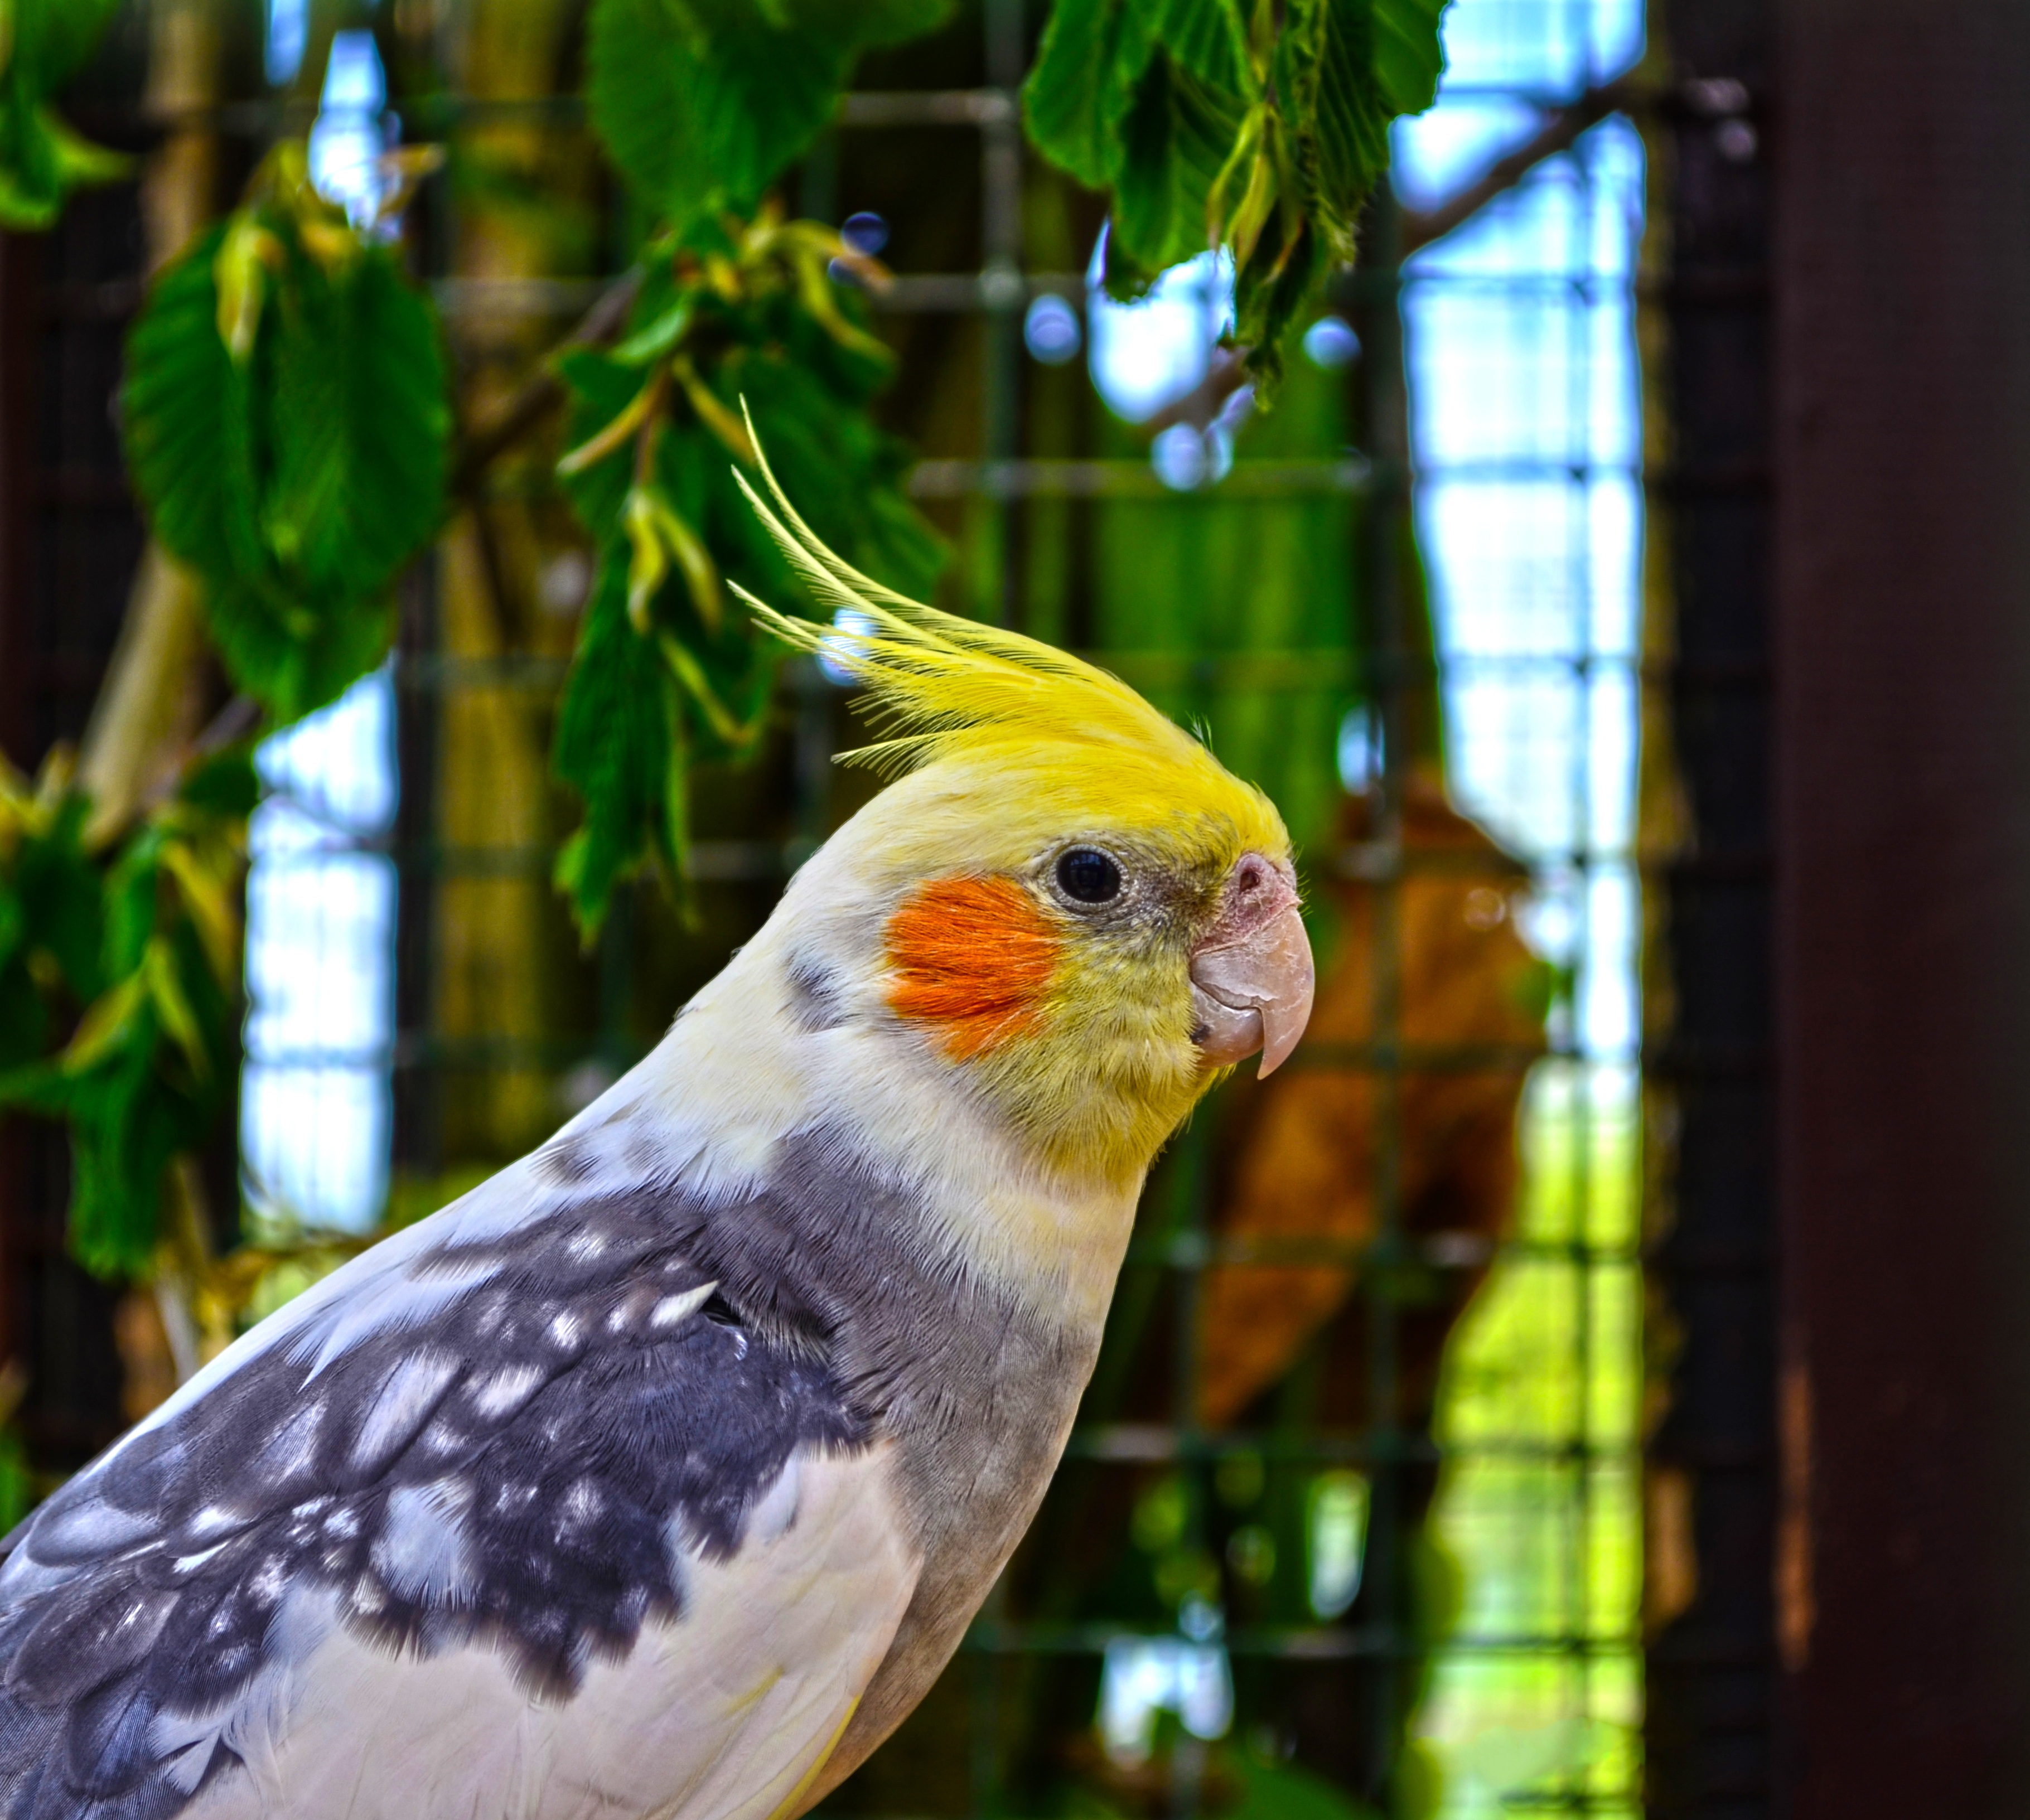
bird, animal, zoo, beak, fauna, vertebrate, parrot, colored, parakeet, cockatiel, cockatoo, common pet parakeet